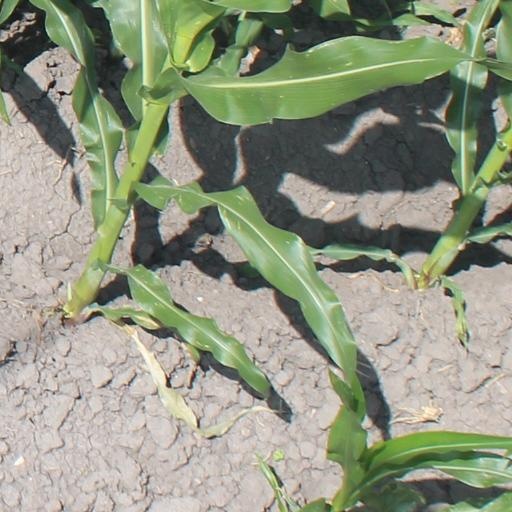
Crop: maize; corn